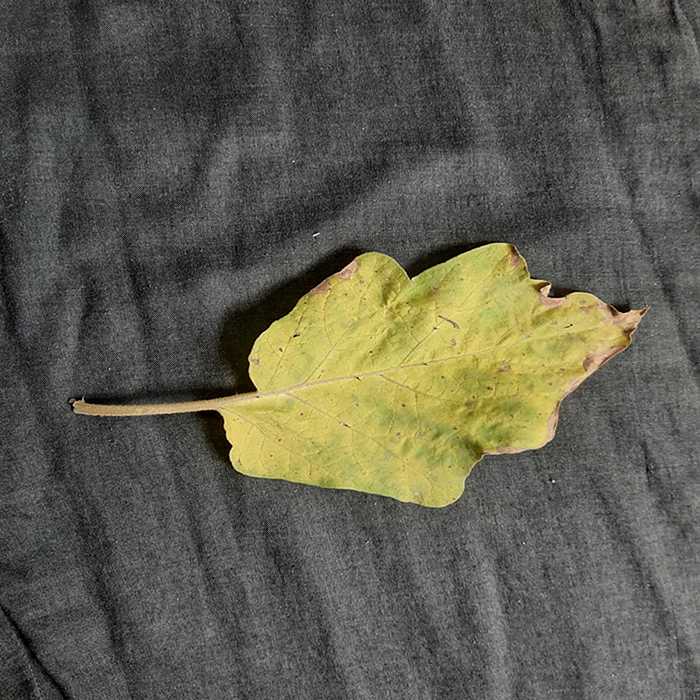
Plant: Eggplant
Label: Eggplant verticillium wilt